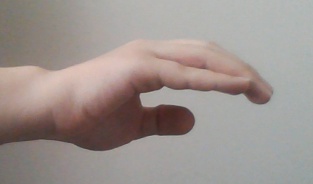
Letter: jeem